Sterling silver

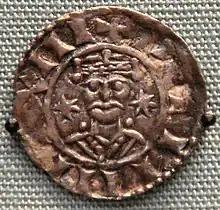
Norman silver pennies changed designs every three years. This two-star design (possible origin of the word "sterling"), issued by William the Conqueror, is from 1077 to 1080.

A piece of sterling silver dating from Henry II's reign was used as a standard in the Trial of the Pyx until it was deposited at the Royal Mint in 1843. It bears the royal stamp "ENRI. REX" ("King Henry") but this was added later, in the reign of Henry III. The first legal definition of sterling silver appeared in 1275, when a statute of Edward I specified that 12 troy ounces of silver for coinage should contain 11 ounces pennyweights of silver and pennyweights of alloy, with 20 pennyweights to the troy ounce. This is (not precisely) equivalent to a millesimal fineness of 926.